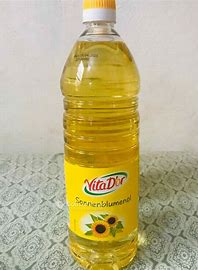
Waste category: plastic